Compact Muon Solenoid

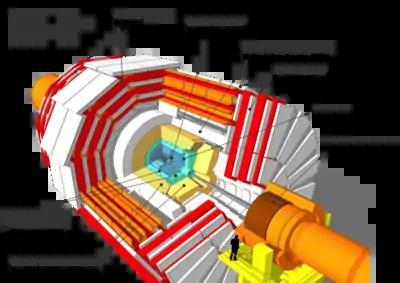
A cutaway diagram of the CMS detector

For full technical details about the CMS detector, please see the Technical Design Report.